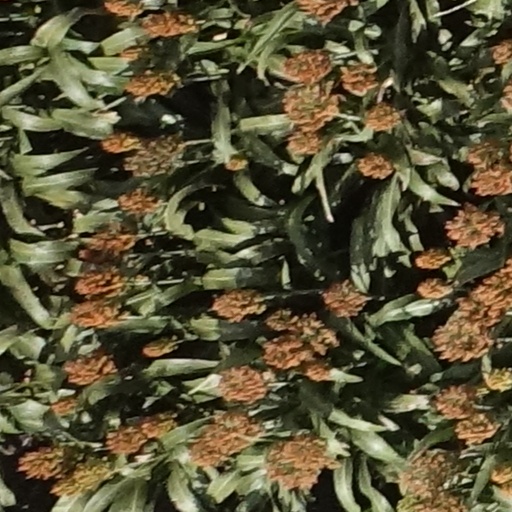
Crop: sorghum